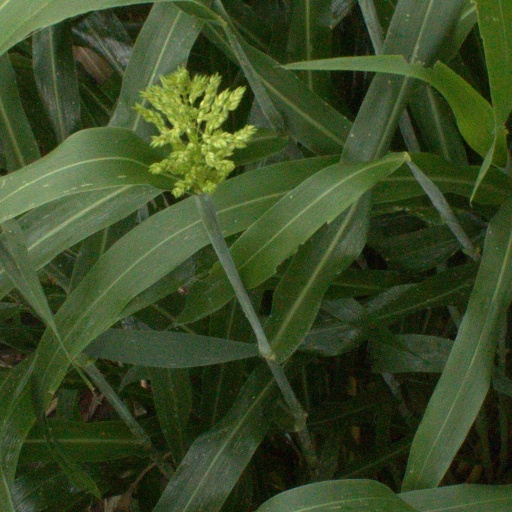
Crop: sorghum